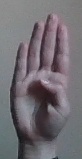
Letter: kaaf